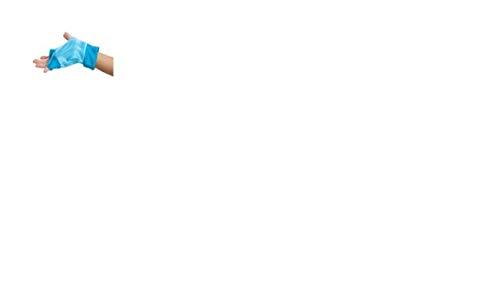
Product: Disguise Toddler Deluxe Vampirina Costume
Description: Vampirina Child Class Costume.
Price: $19.94 - $54.99